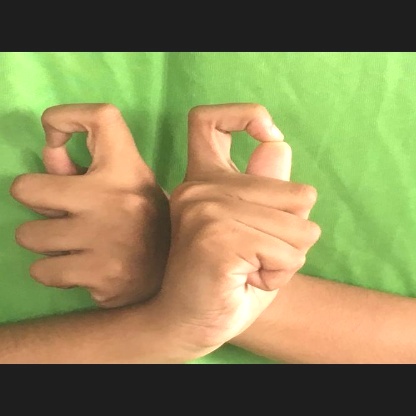
Mudra: Berunda